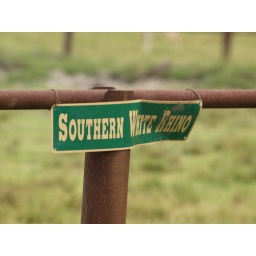
Alvin Texas bayou wildlife park animals and birds run or Roam freely in a natural habitat 2008 Zoo